Monacia-d'Aullène

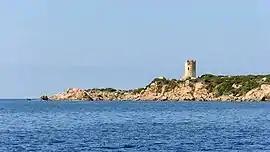
The Tower of Olmeto, a Genoese tower which is located in the commune

Monacia-d'Aullène is a commune in the Corse-du-Sud department of France on the island of Corsica.